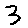
Label: 3